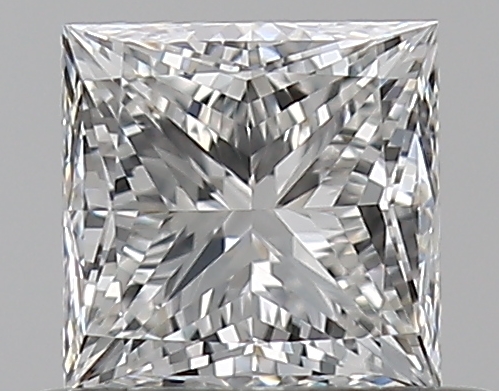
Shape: princess
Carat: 0.5
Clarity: VVS2
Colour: F
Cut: EX
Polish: EX
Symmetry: VG
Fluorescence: N
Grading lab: GIA
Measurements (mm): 4.22 x 4.18 x 3.09